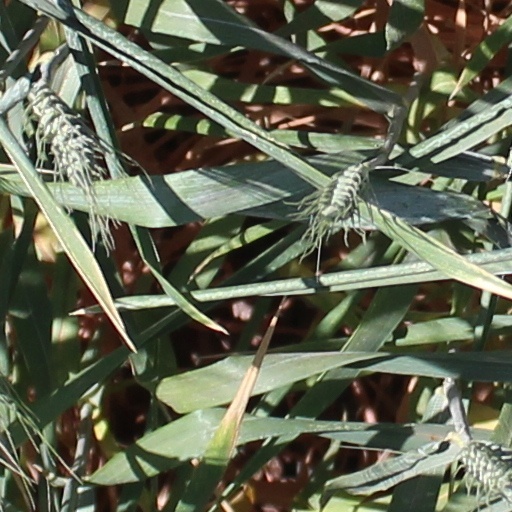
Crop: wheat